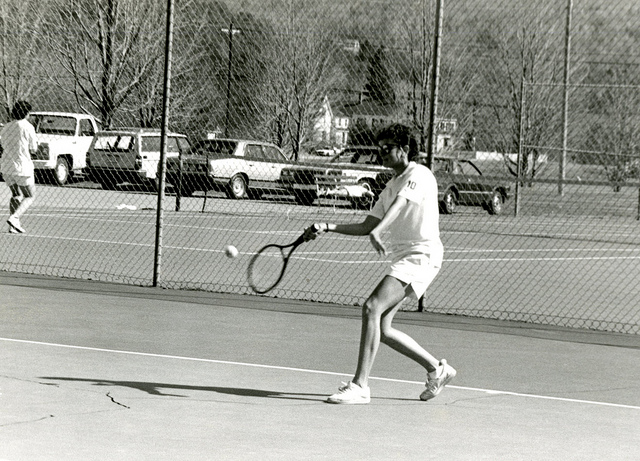
hình ảnh trắng đen của người phụ nữ đang chơi tennis trên sân